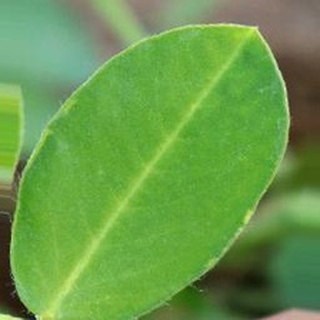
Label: healthy_groundnut